Geography of Arkansas

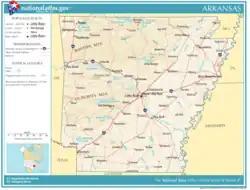
Physical and human geographic features of Arkansas

The geography of Arkansas varies widely. The state is covered by mountains, river valleys, forests, lakes, and bayous in addition to the cities of Arkansas. Hot Springs National Park features bubbling springs of hot water, formerly sought across the country for their healing properties. Crowley's Ridge is a geological anomaly rising above the surrounding lowlands of the Mississippi embayment.